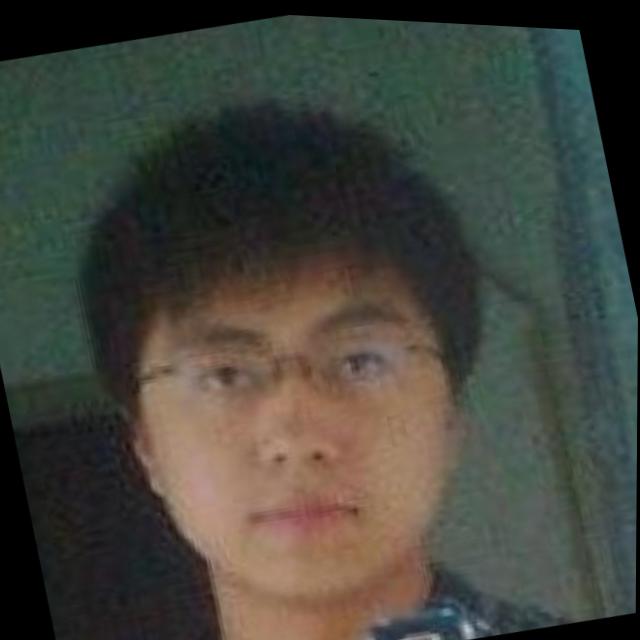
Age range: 21-44